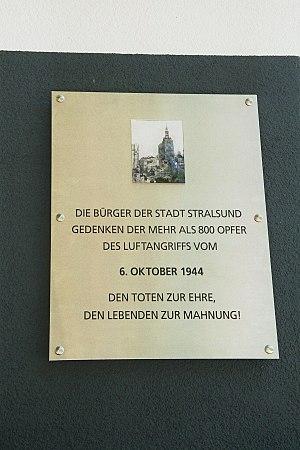
Le bombardement de Stralsund est une attaque aérienne qui a eu lieu le 6 octobre 1944 à Stralsund dans le nord de l'Allemagne de la part de l'aviation américaine, pendant la Seconde Guerre mondiale. Cette attaque a fait environ huit cents victimes et détruit une partie de la ville.